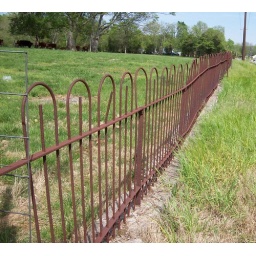
The old fence around the house with the cows.